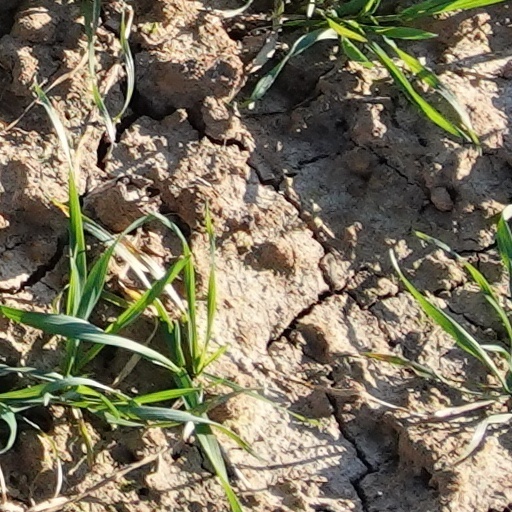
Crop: wheat